Indian Heritage Centre

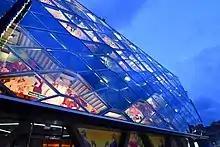
The Indian Heritage Centre illuminated after sunset.

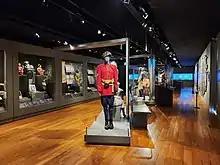
Lower gallery (3rd floor) featuring traditional and historical costumes.

The Indian Heritage Centre is a cultural centre and museum in Singapore that showcases the culture, heritage and history of Indian Singaporeans.